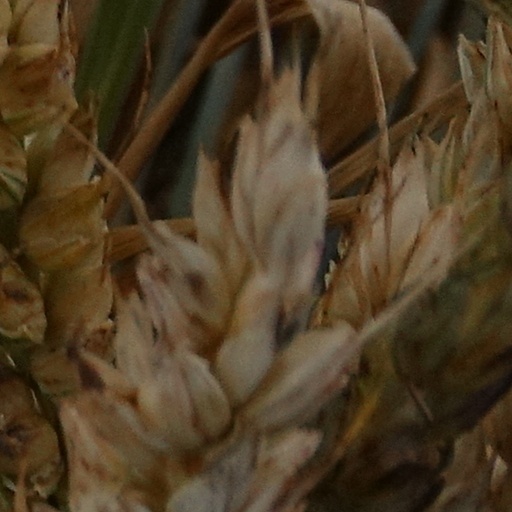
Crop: wheat